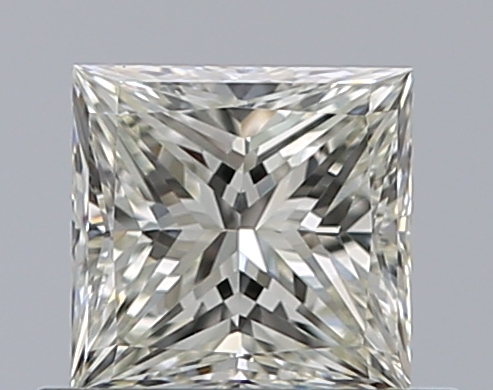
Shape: princess
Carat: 0.59
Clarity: VS1
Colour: K
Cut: EX
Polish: EX
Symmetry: VG
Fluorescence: N
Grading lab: GIA
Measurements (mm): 4.7 x 4.57 x 3.34